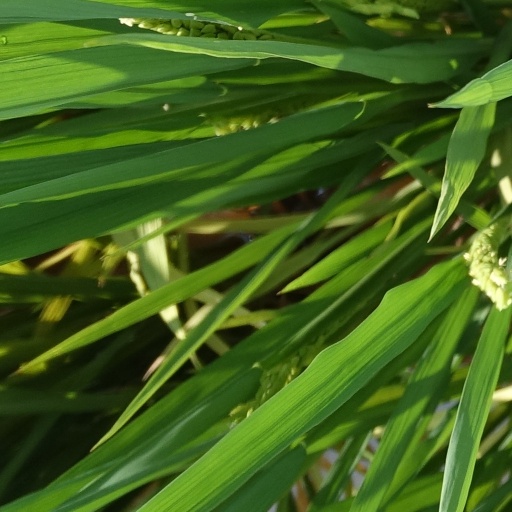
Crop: rice